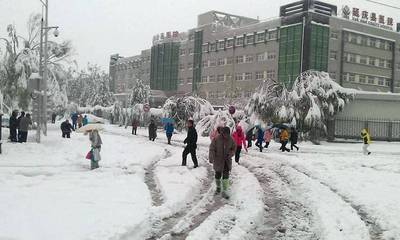
Weather: snow or frosty